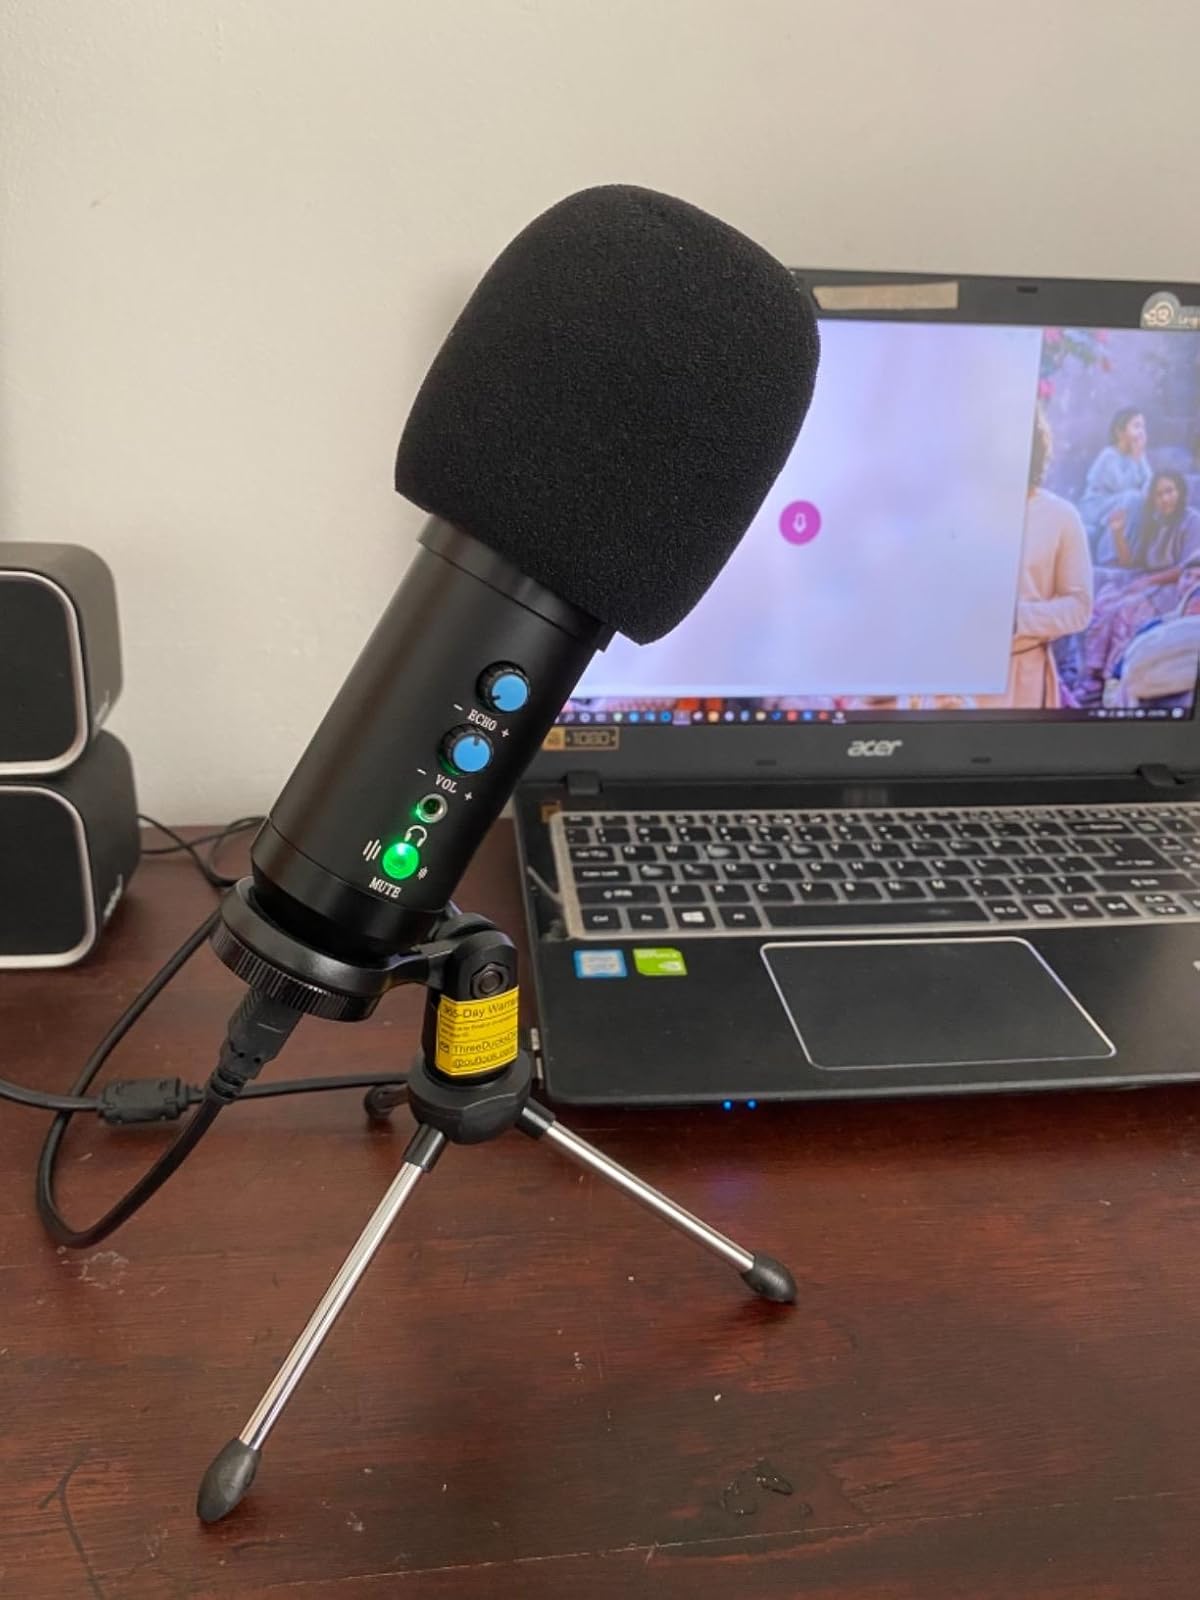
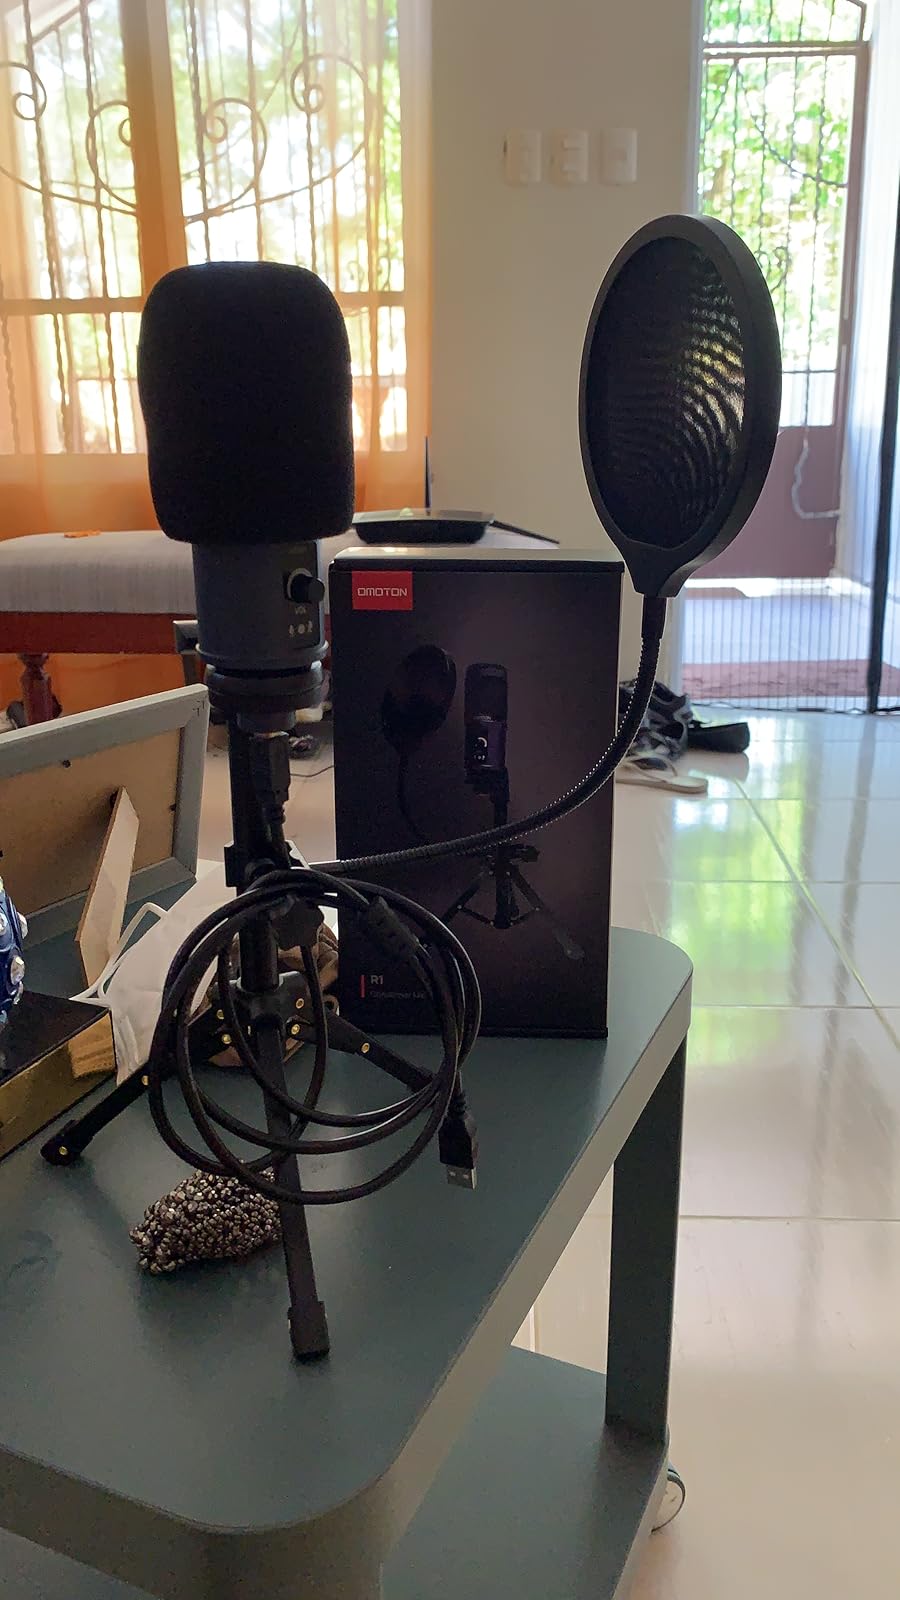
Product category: microphone
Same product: no